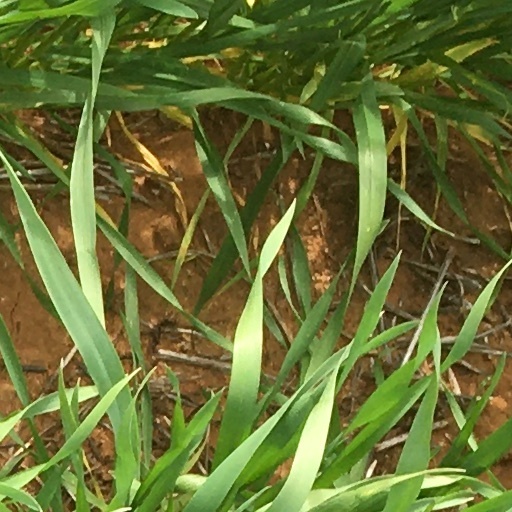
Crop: wheat